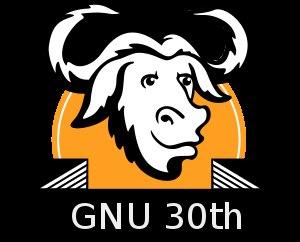
GNU est un système d’exploitation libre créé en 1983 par Richard Stallman, maintenu par le projet GNU. Il reprend les concepts et le fonctionnement d’UNIX.